Deestone

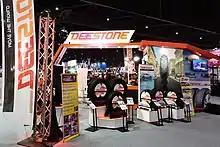
Deestone Tyres in Thailand Industry Expo 2017

In 2016, Deestone was the sponsorship of Thai League 1 club, Nakhon Ratchasima F.C. and Thai League 2 club, Nakhon Pathom United F.C.